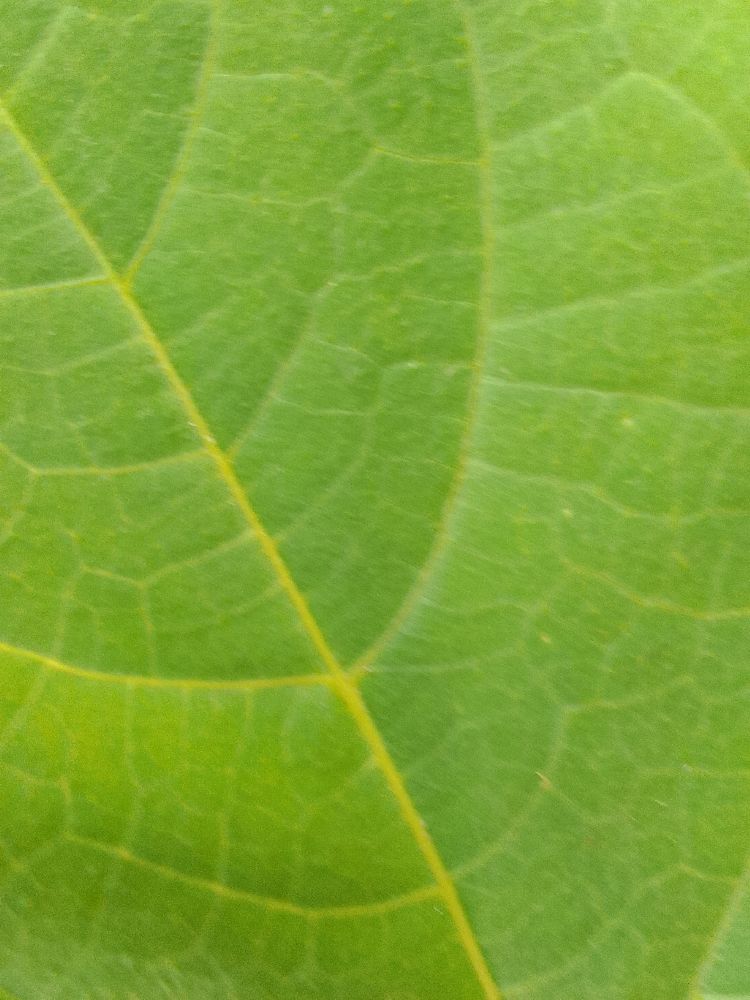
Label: healthy